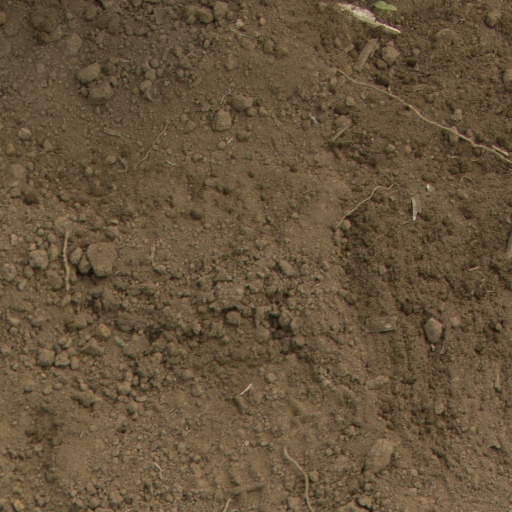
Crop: Jerusalem artichoke